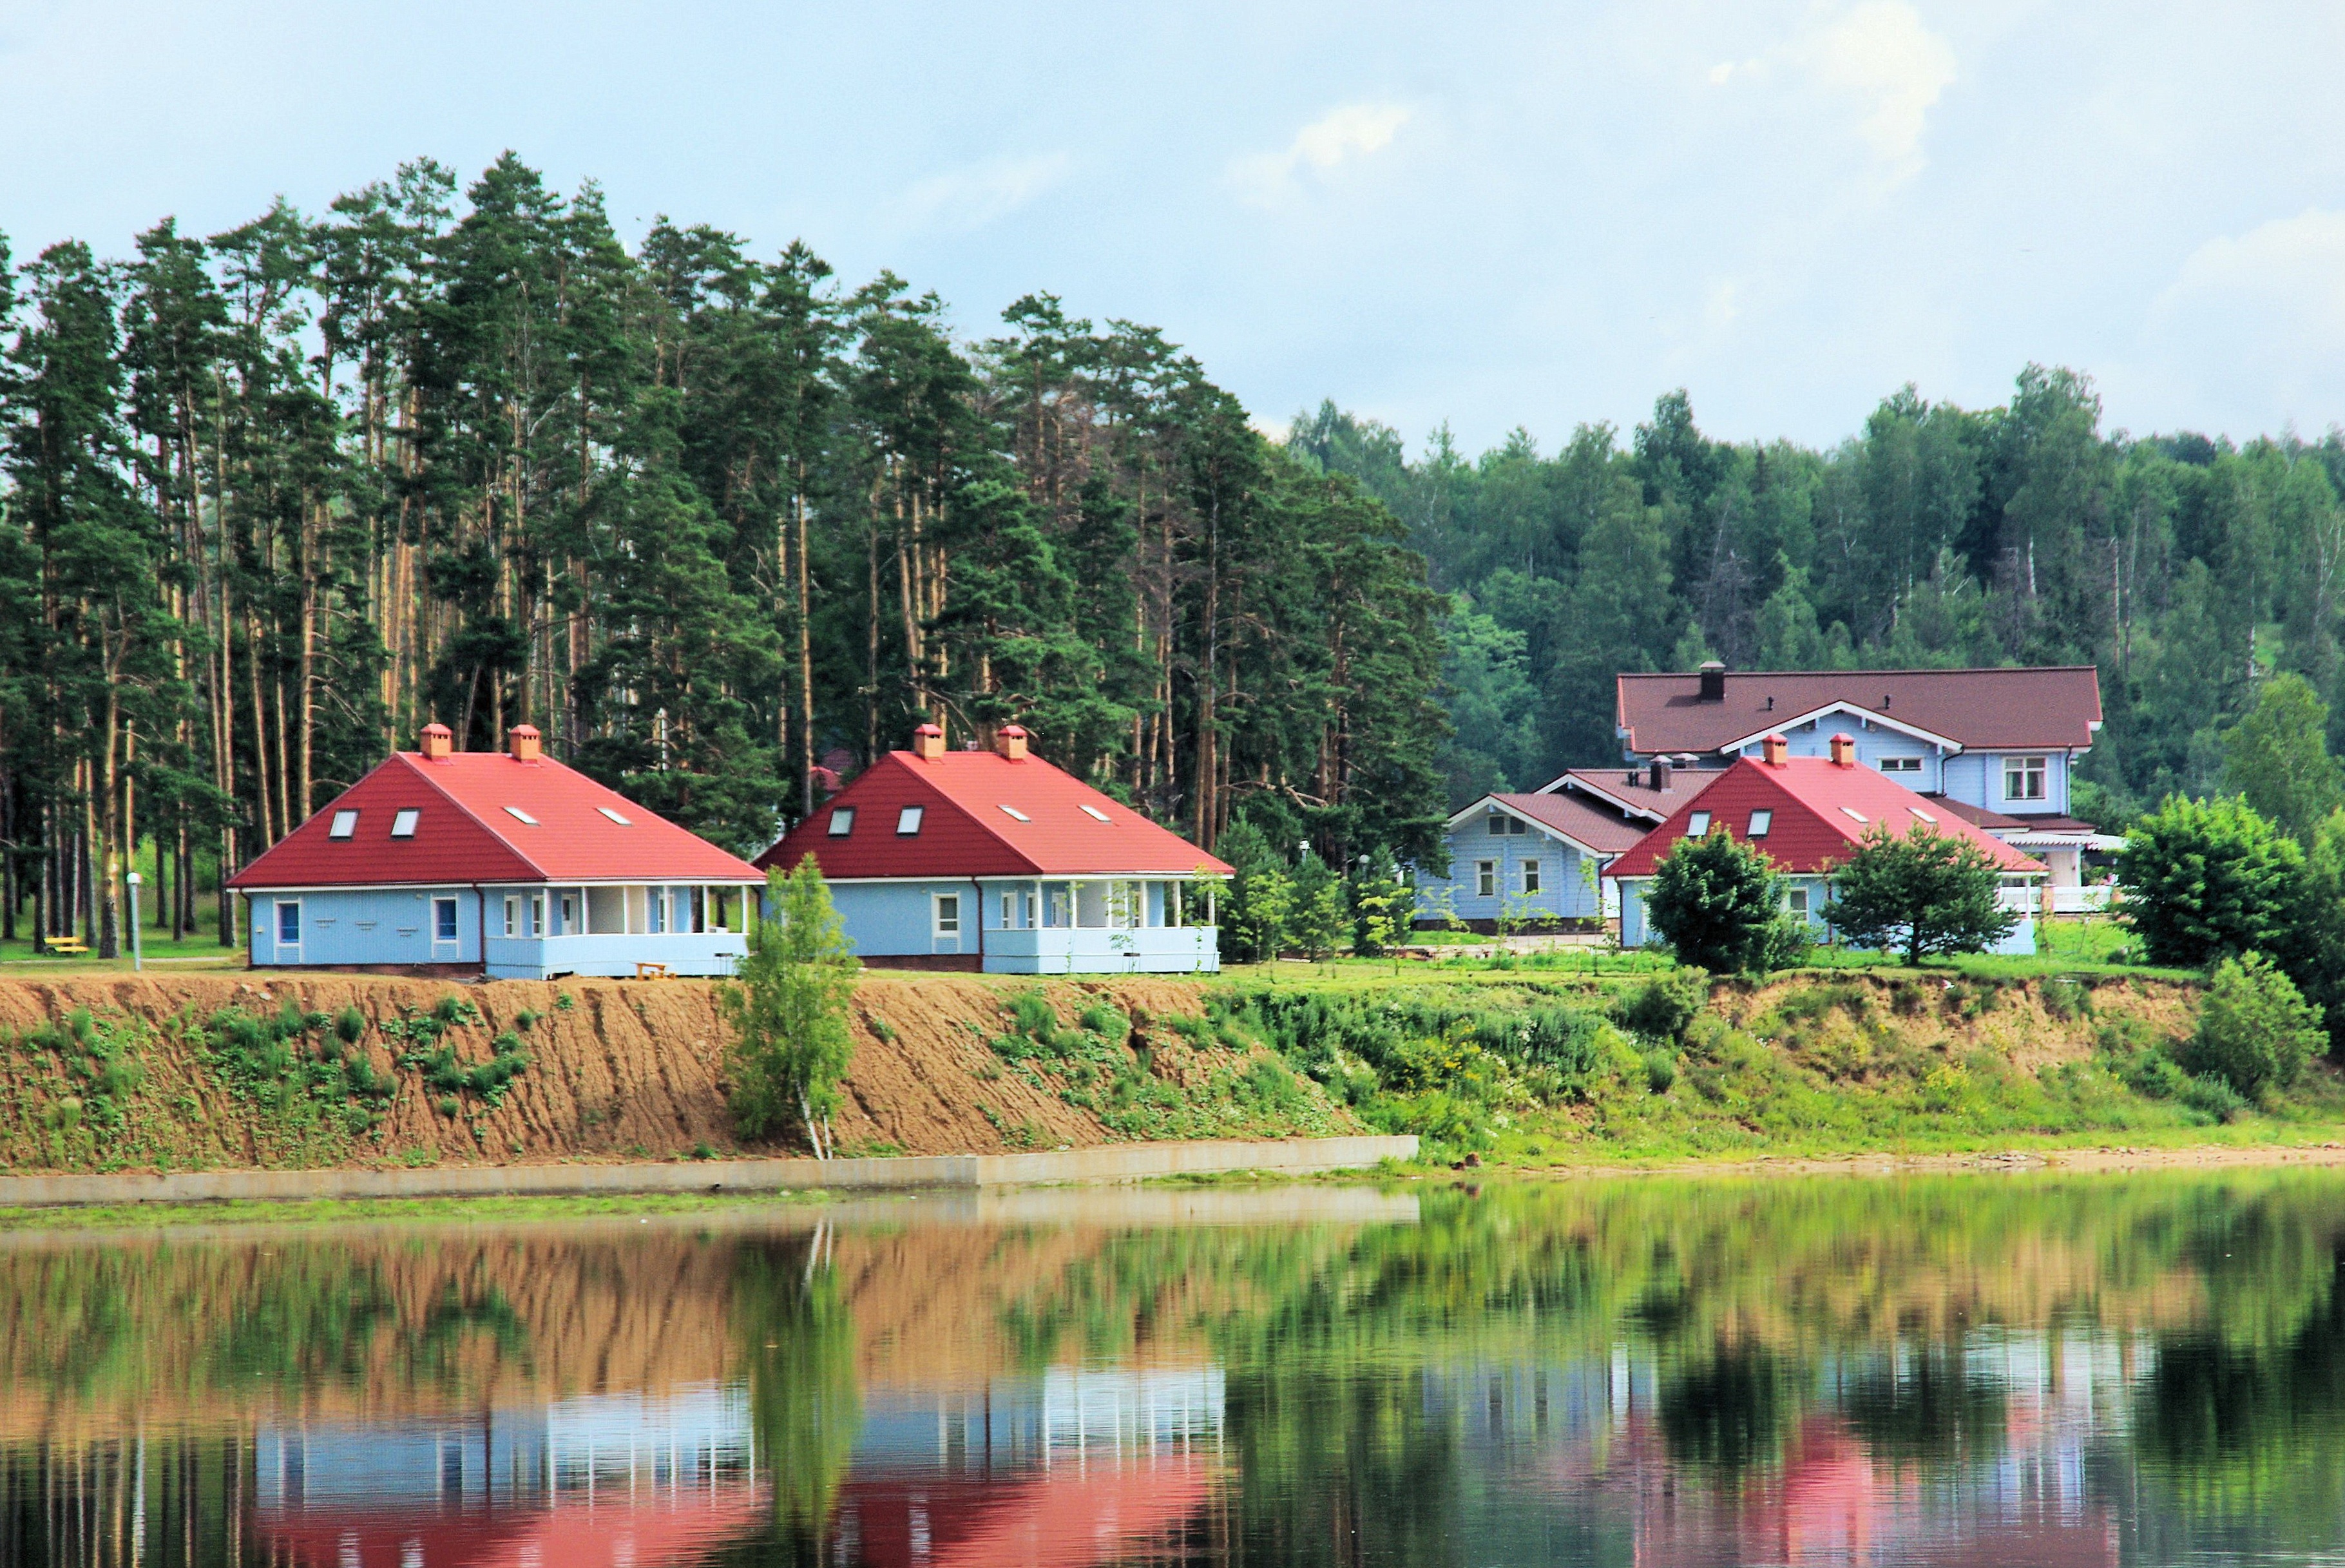
landscape, water, farm, lake, river, village, pond, waterway, reflections, russia, banks, habitat, volga, rural area, river cruise